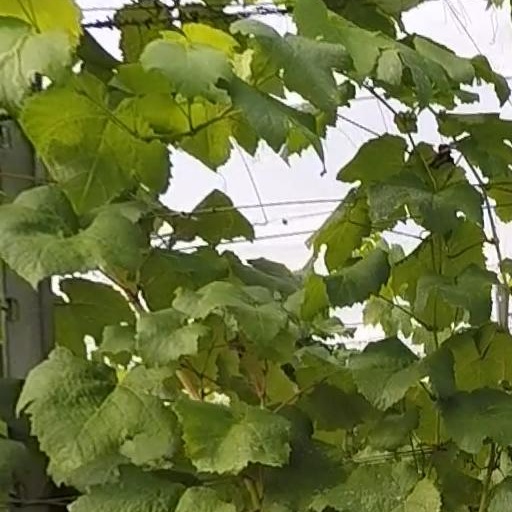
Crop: grape